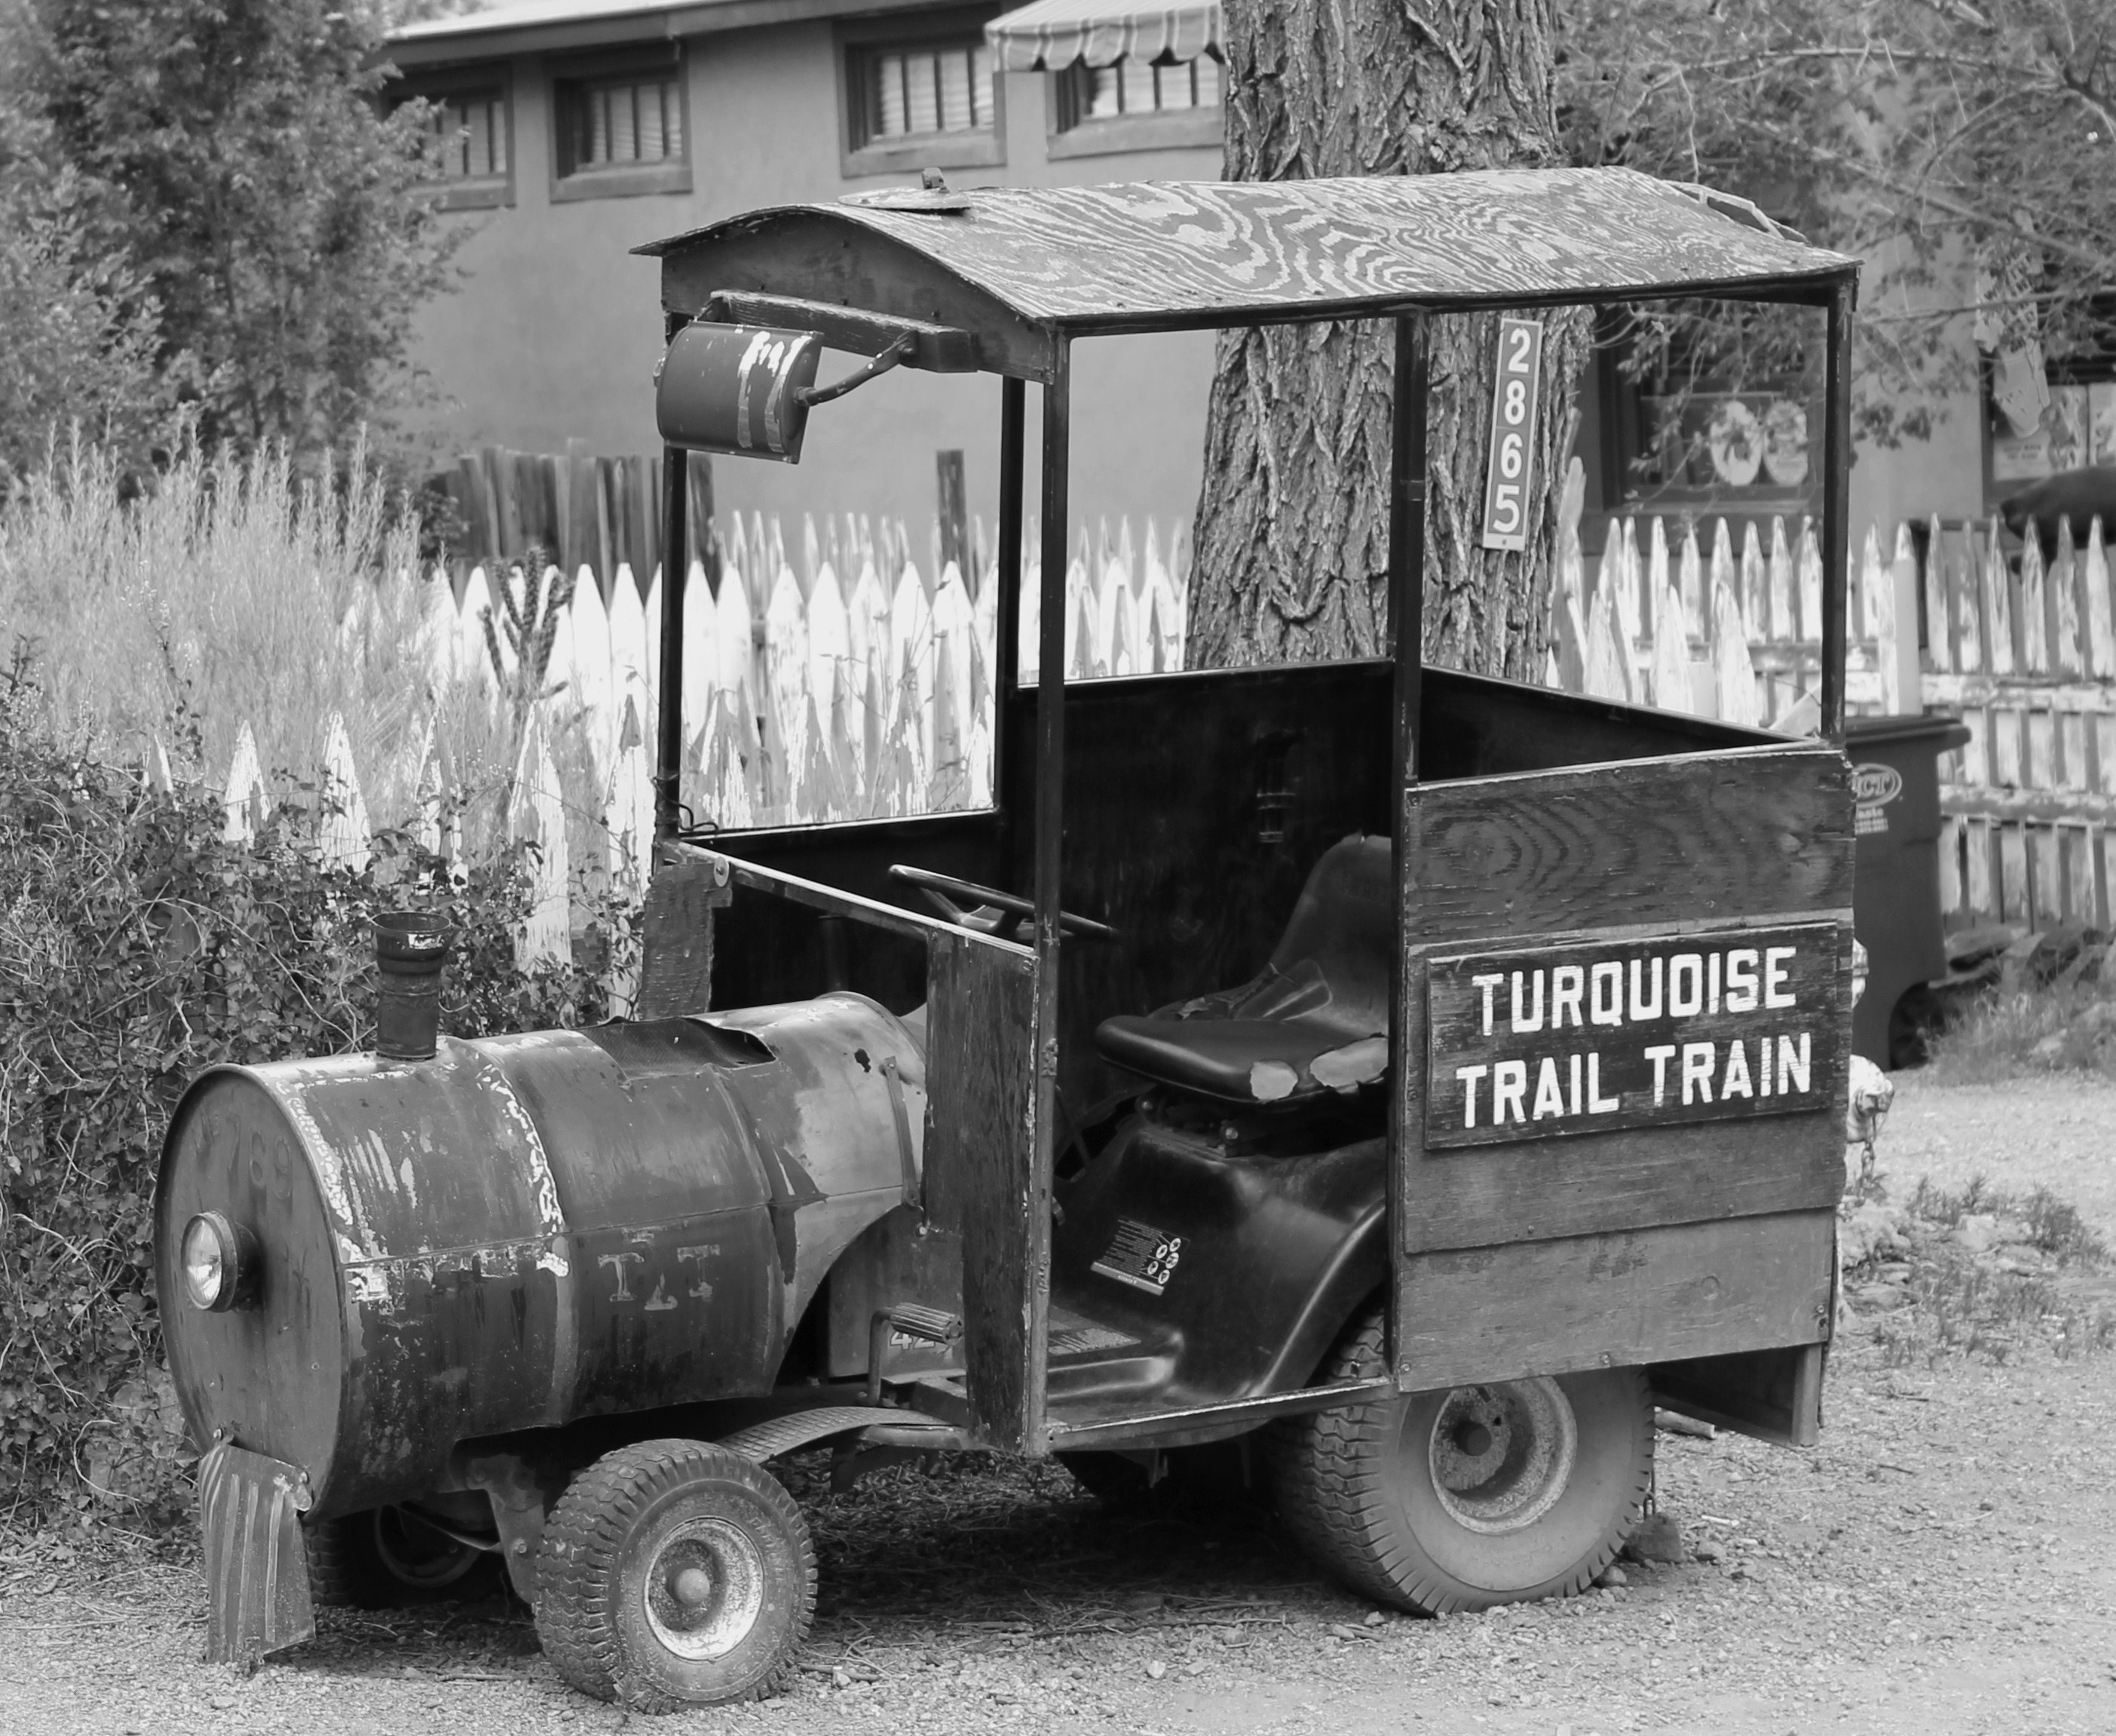
black and white, cart, train, transport, truck, vehicle, monochrome, toy train, history, amber avalona, monochrome photography, turquoise trail, madrid new mexico, miniature train, toddler train ride, train ride for kids, photo op